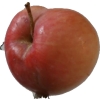
Label: Apple 10